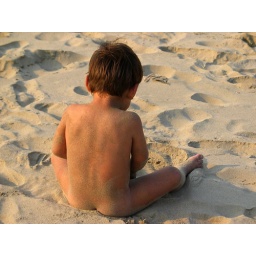
A boy playing with sand in Zihuatanejo, Guerrero, Mexico.